Simon Bloomberg

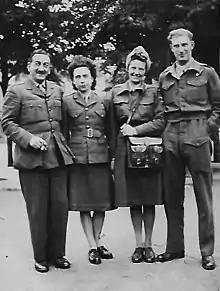
Simon Bloomberg (left) with other UNRRA officials in Germany, in 1946.

Bloomberg brought about changes at the camp including increased distribution of food and clothing amongst the 11,000 strong community of Holocaust survivors. He fought for the right of Jewish refugees from Eastern Europe to be allowed to enter Bergen-Belsen and resigned in protest when UNRRA ruled they did not consider them to be displaced persons or entitled to receive rations.